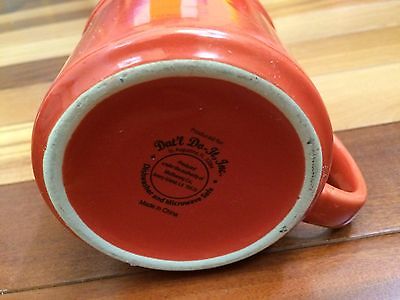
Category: mug